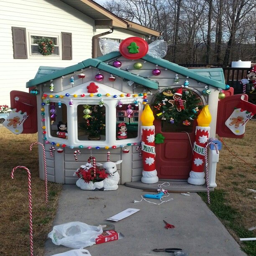
gingerbread house out of an old playhouse